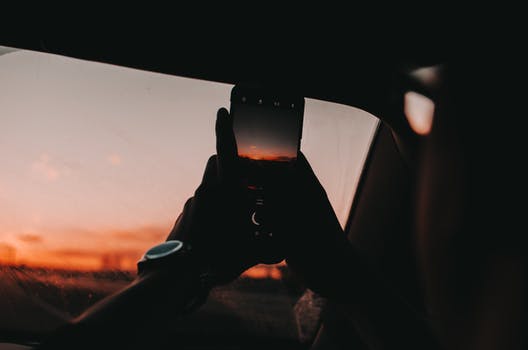
Label: No Watermark